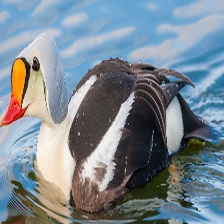
Species: KING EIDER
Scientific name: SOMATERIA SPECTABILIS
ImageNet parent category: drake